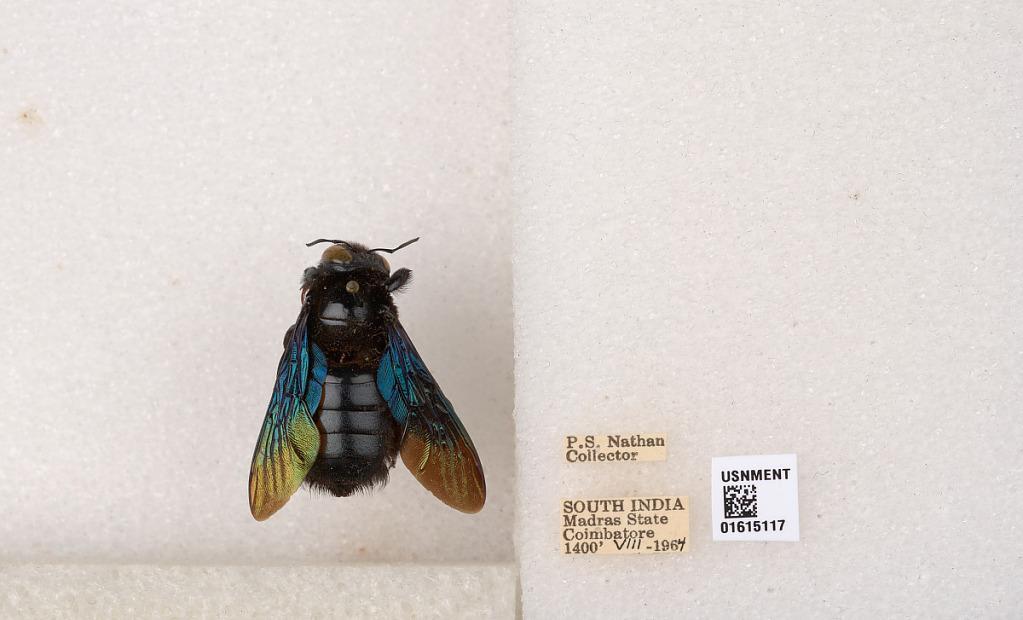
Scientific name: Xylocopa (Biluna) auripennis auripennis Lepeletier
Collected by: P. Nathan
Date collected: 1964-8-1
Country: India
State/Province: Tamil Nadu
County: Coimbatore
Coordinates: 10.9955, 76.9034